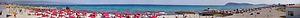
Poetto est la principale plage de Cagliari, en Sardaigne.